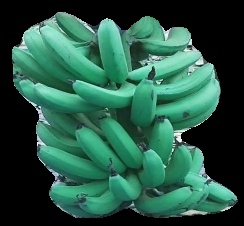
Variety: pachbale
Grade: grade3